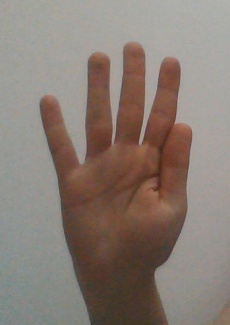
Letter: sheen